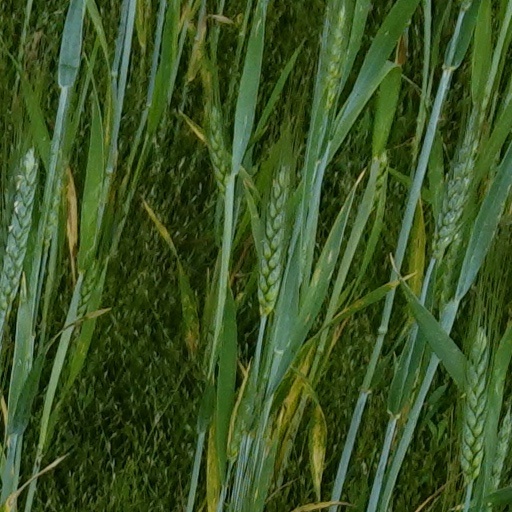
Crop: wheat